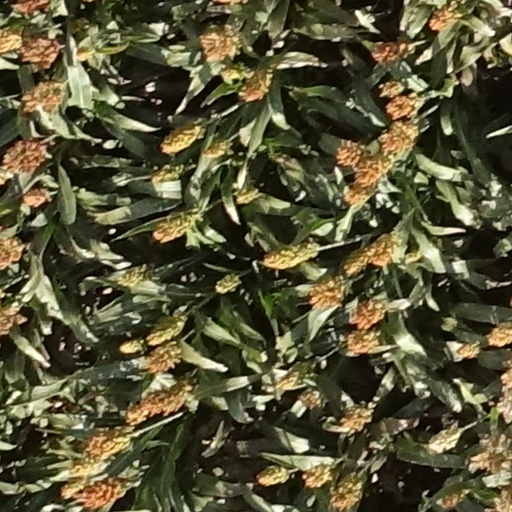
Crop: sorghum